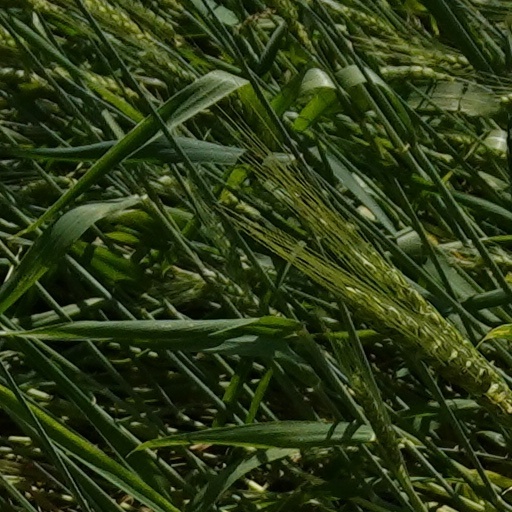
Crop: wheat